Stevens Model 520/620

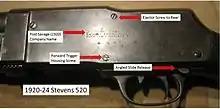
Stevens Model 520 (1920-1924)

Around 1918, Stevens provided a 520 trench gun prototype to the US military for service in World War I. Supposedly, several examples were made but only one sample survives. It was sold at the Rock Island auction on 19 December 2019 for $10,000. It has a unique two piece heat shield-bayonet lug.